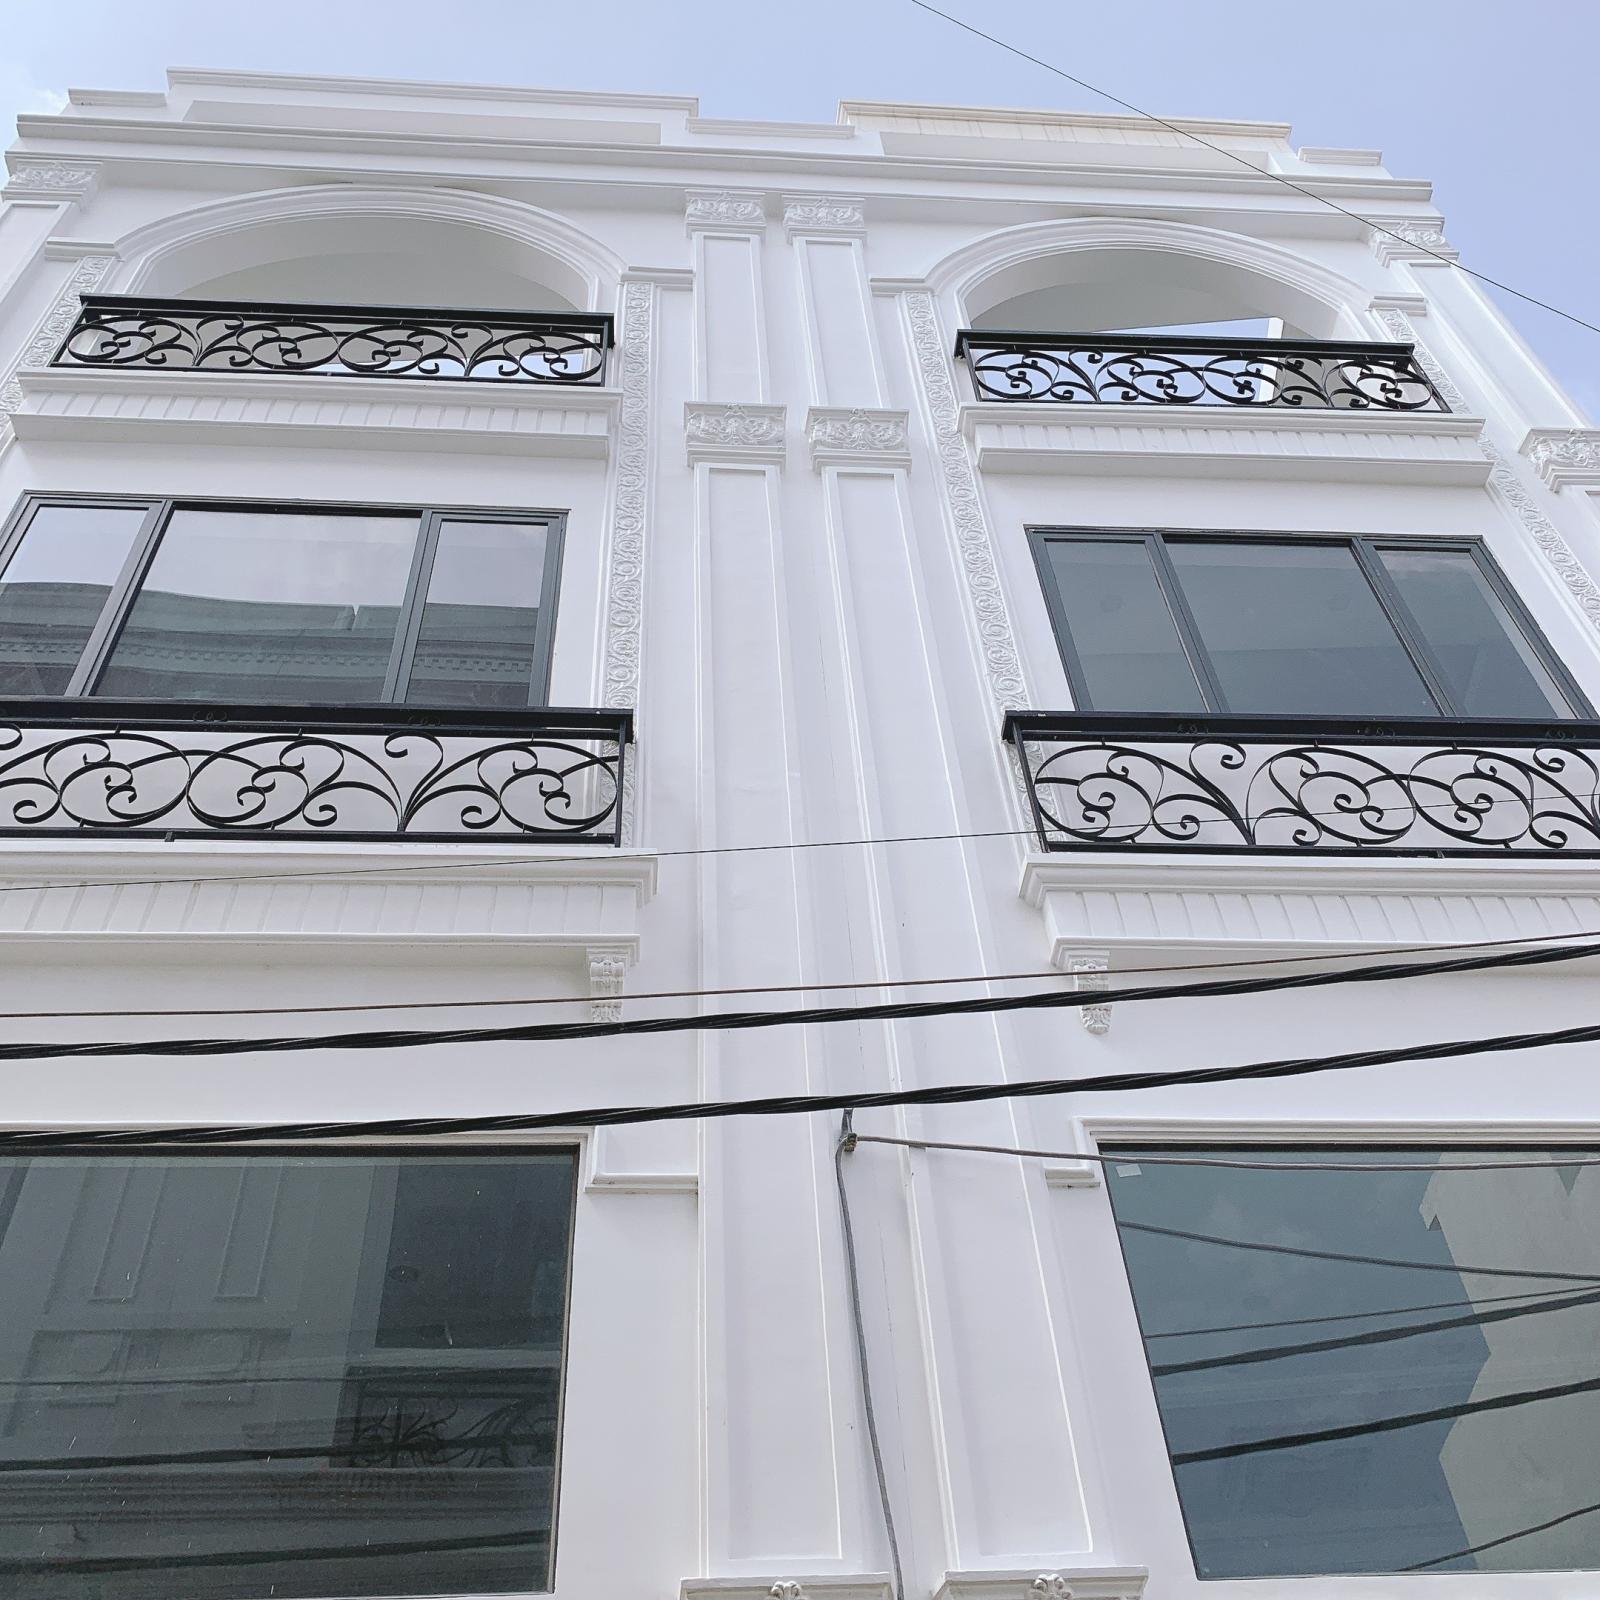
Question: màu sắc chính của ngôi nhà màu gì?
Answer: ngôi nhà có màu chính là màu trắng